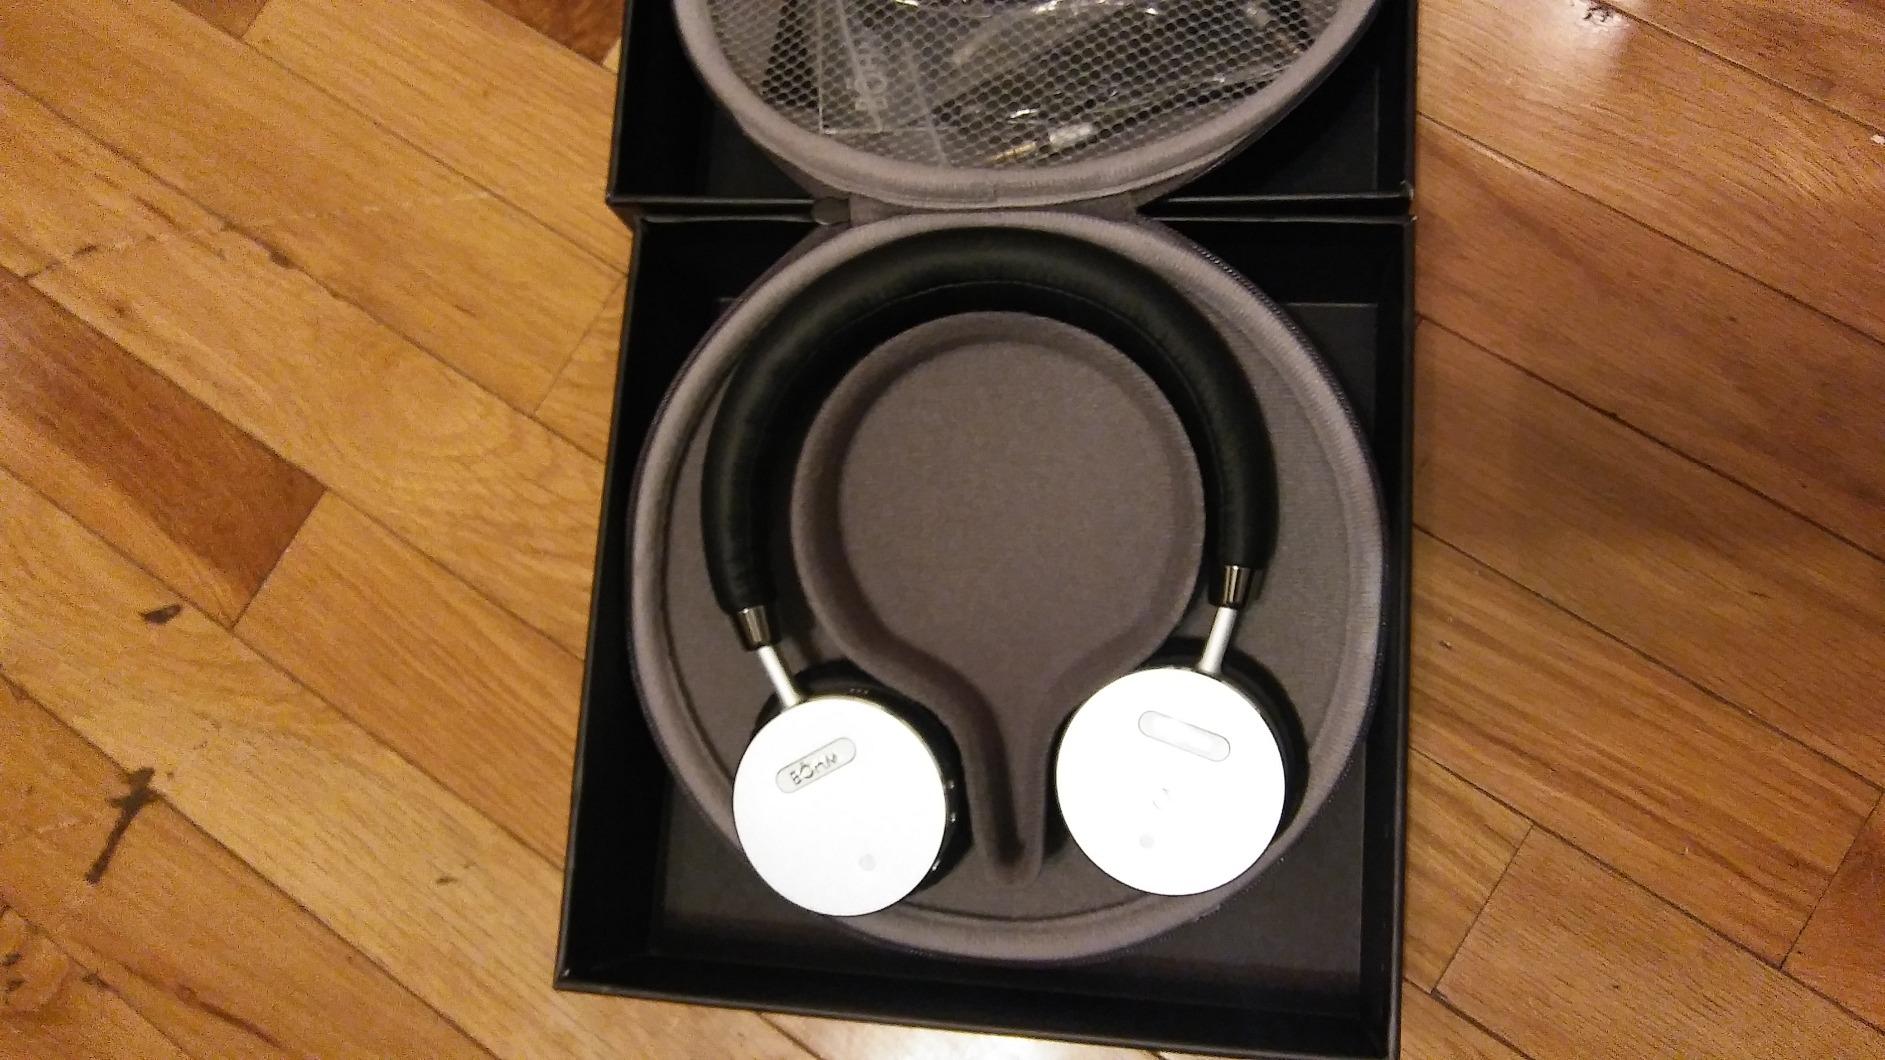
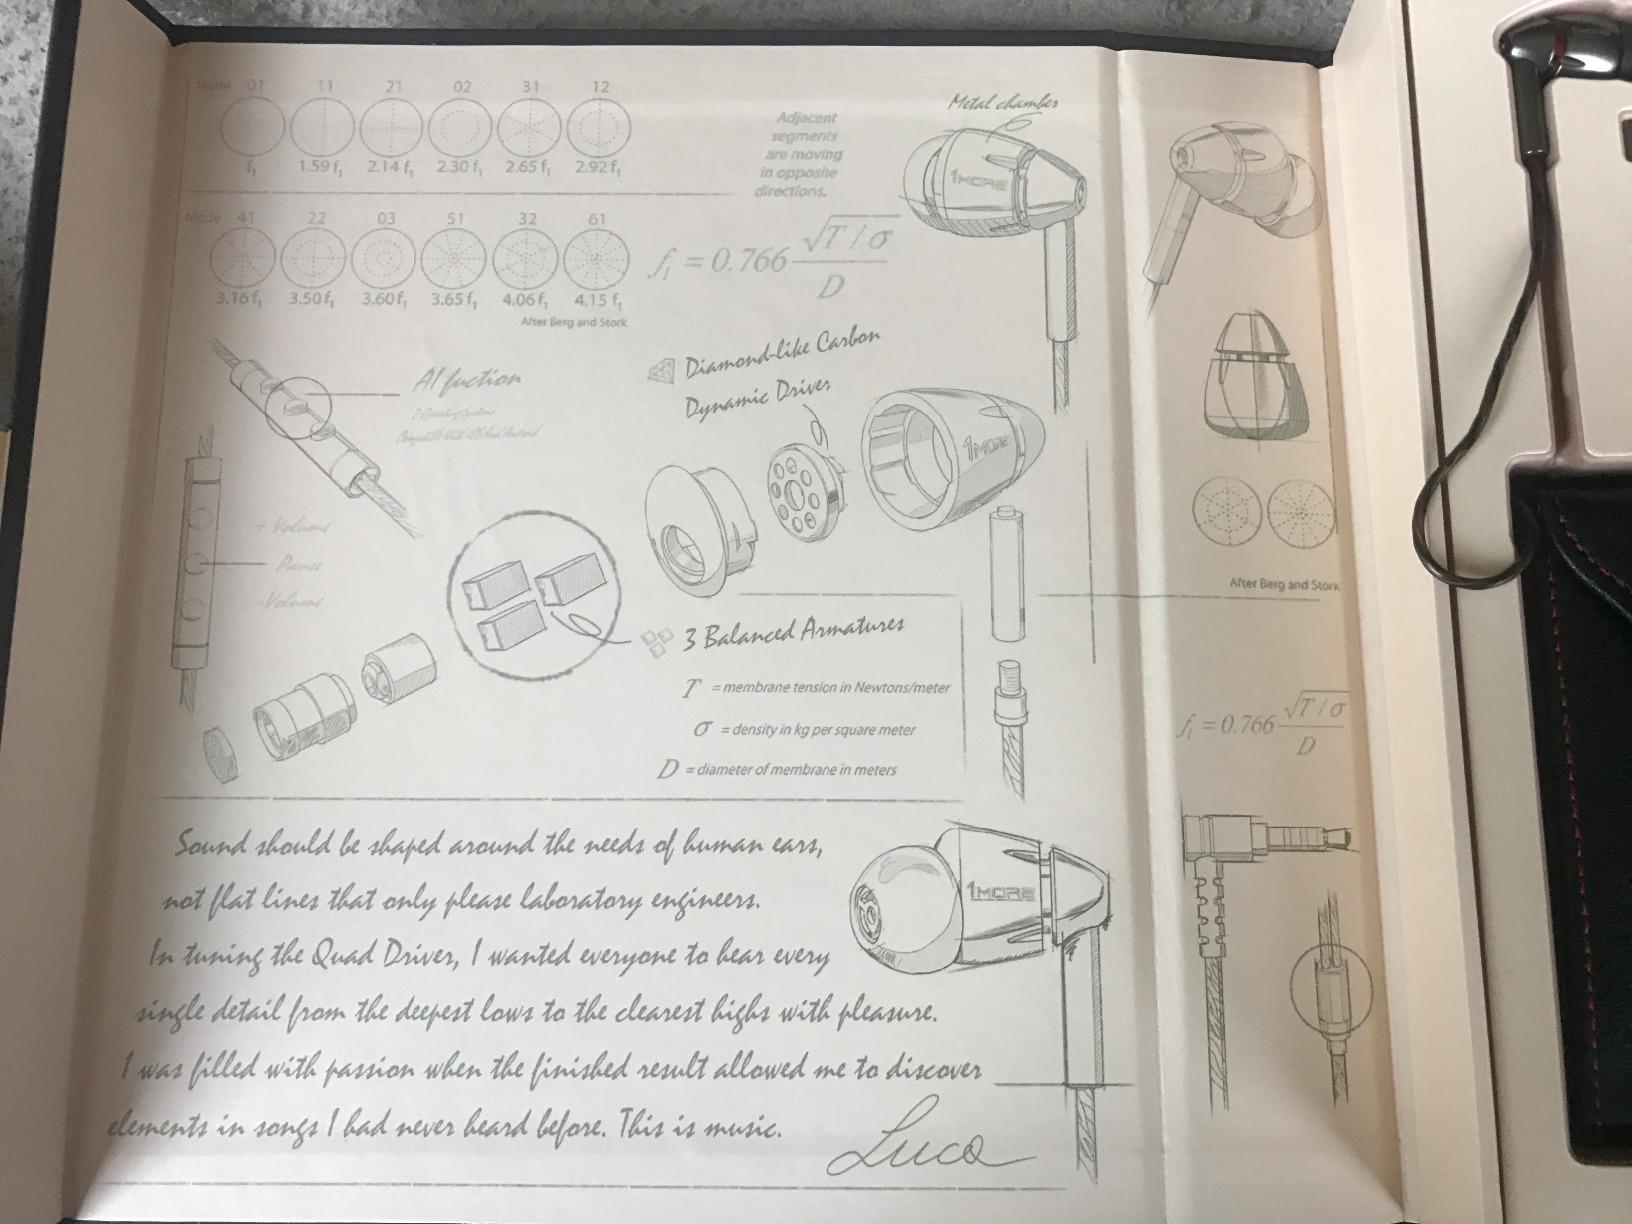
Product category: headphones
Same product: no